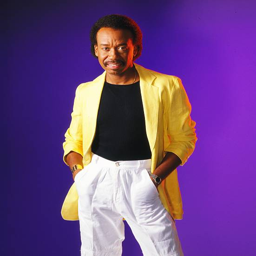
funk artist poses for a portrait .